Jeff Green (basketball)

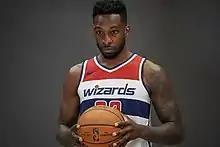
Green with the Wizards in 2018

On July 10, 2018, Green signed with his hometown team the Washington Wizards. He made his debut for the team on October 18, recording 17 points and four rebounds in a 112–113 loss to the Miami Heat. On February 4, 2019, Green scored a season-high 26 points, alongside five rebounds and five assists, in a 129–137 loss to the Atlanta Hawks.